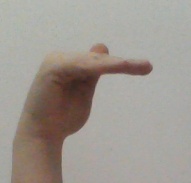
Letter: khaa